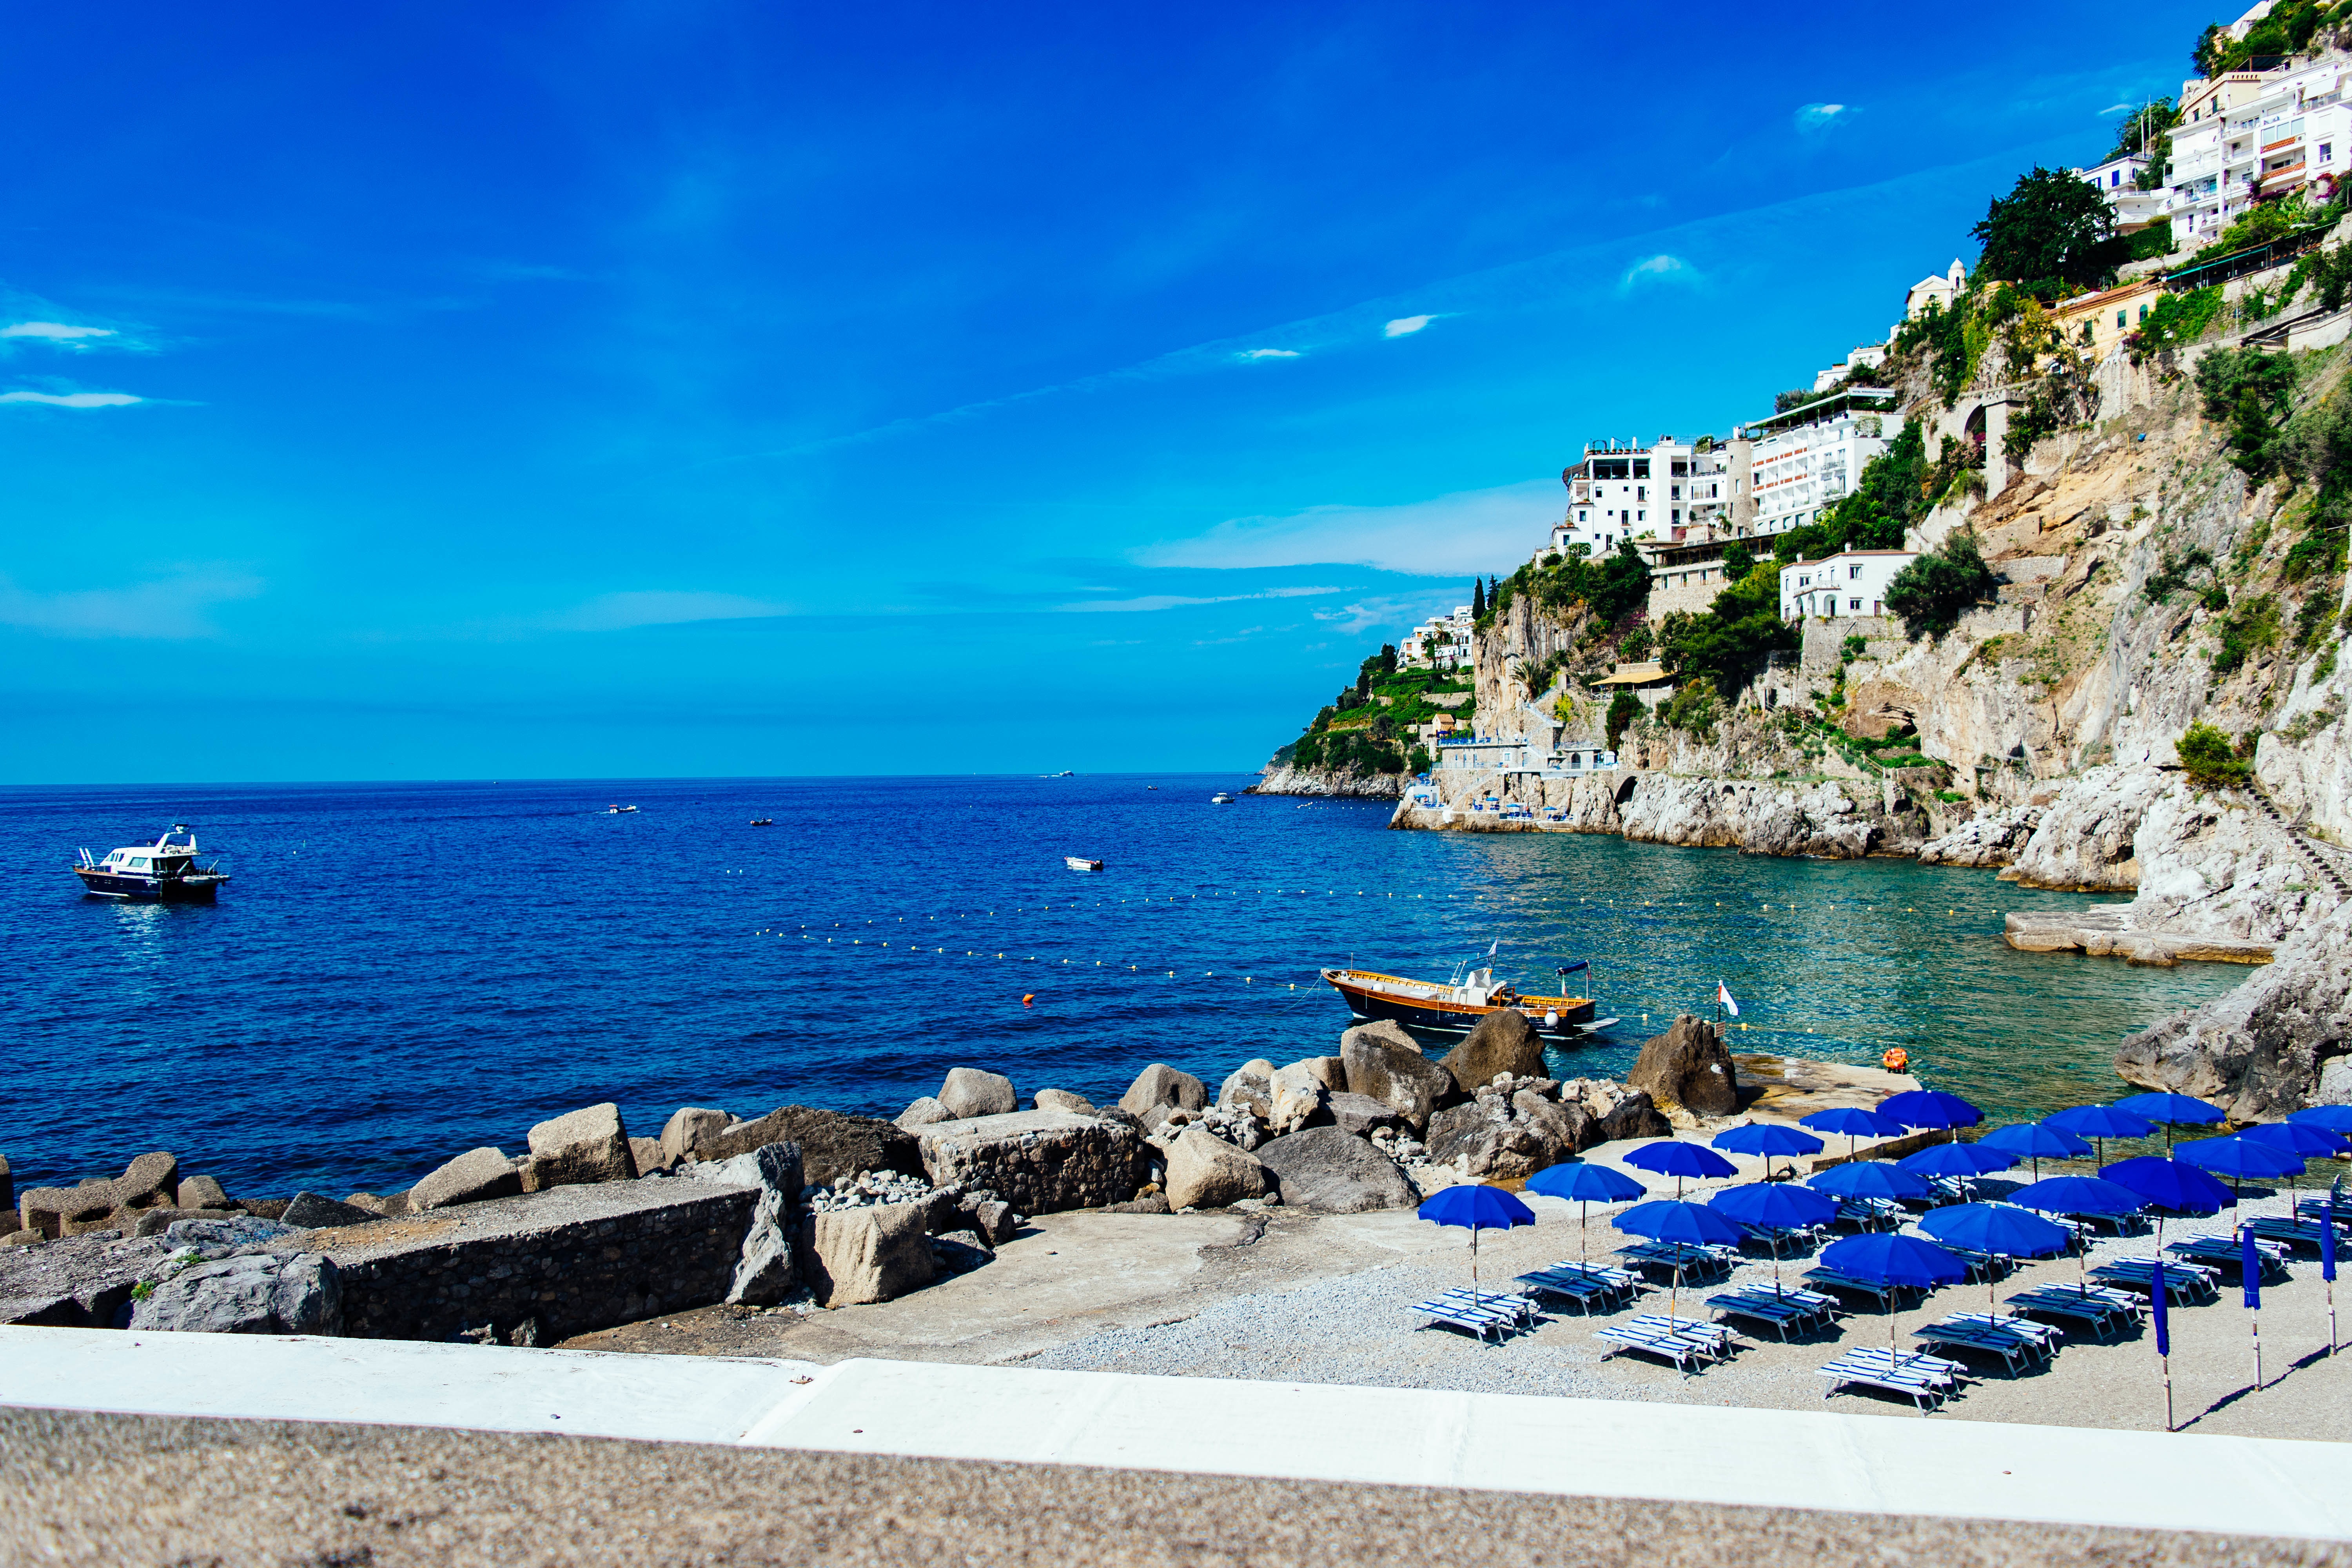
beach, sea, coast, ocean, shore, vacation, cove, lagoon, bay, island, tourism, body of water, resort, archipelago, caribbean, cape, islet